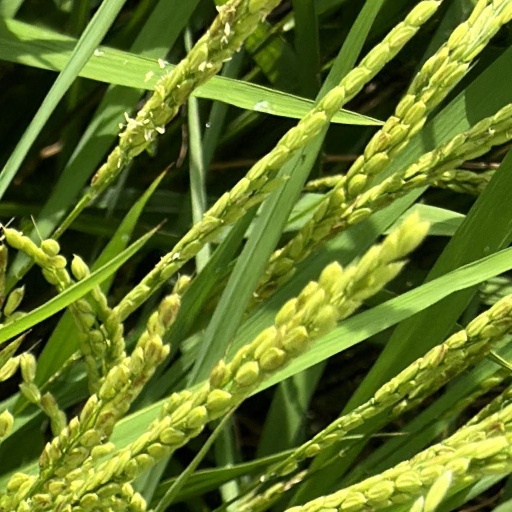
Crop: rice